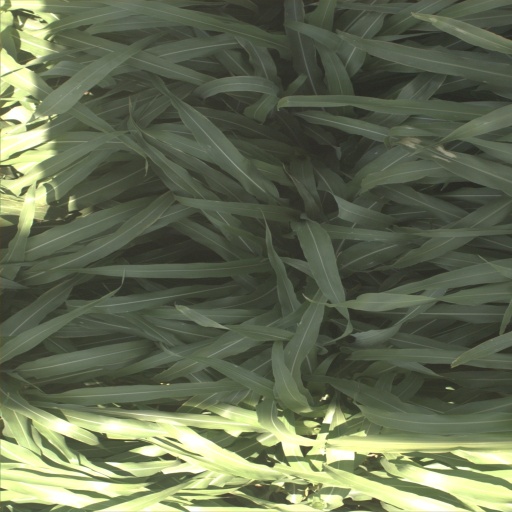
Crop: sorghum